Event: Nepal Earthquake
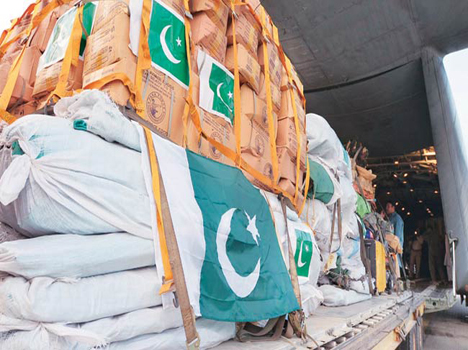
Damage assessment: no_damage